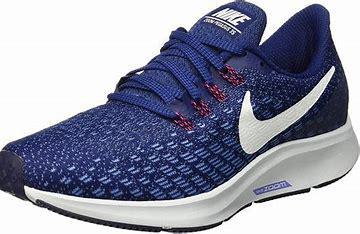
Brand: Nike
Model: Air Zoom Pegasus 34